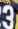
Number: 3